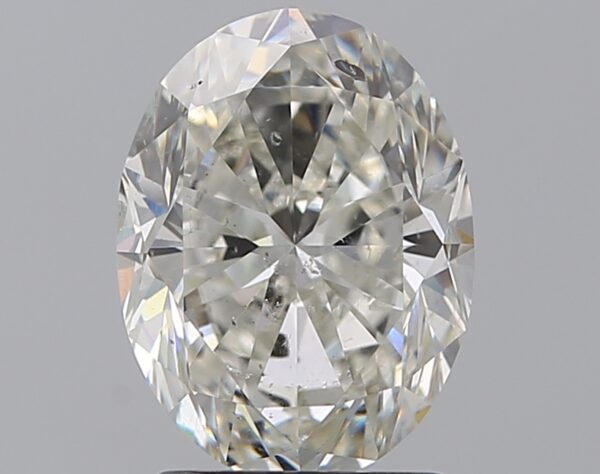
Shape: oval
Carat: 2.01
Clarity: SI2
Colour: I
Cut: VG
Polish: EX
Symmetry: EX
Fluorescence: N
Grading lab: GIA
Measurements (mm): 9.16 x 6.88 x 4.54